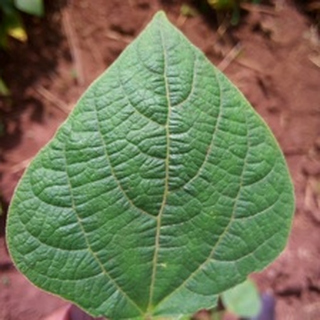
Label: healthy_bean